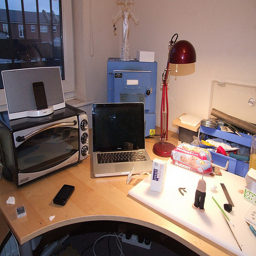
The office desk is cramped with a lot of items.
A wooden desk topped with a laptop computer and a microwave.
There is toaster oven, cell phone, laptop, lamp, and various small items on this desk.
A desk with toaster over, ipod dock, laptop computer and space for crafts.
A desk with a laptop underneath a shinning light.